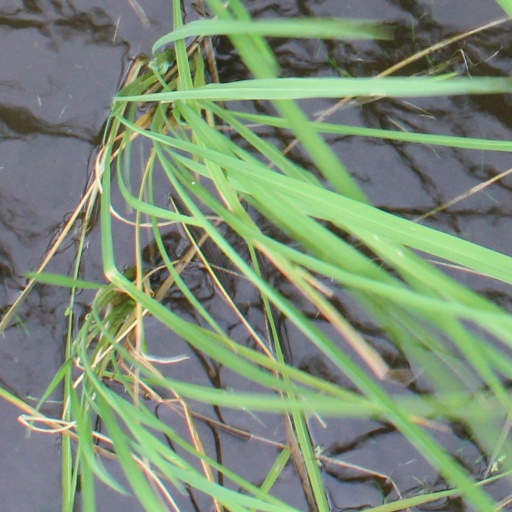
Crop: rice